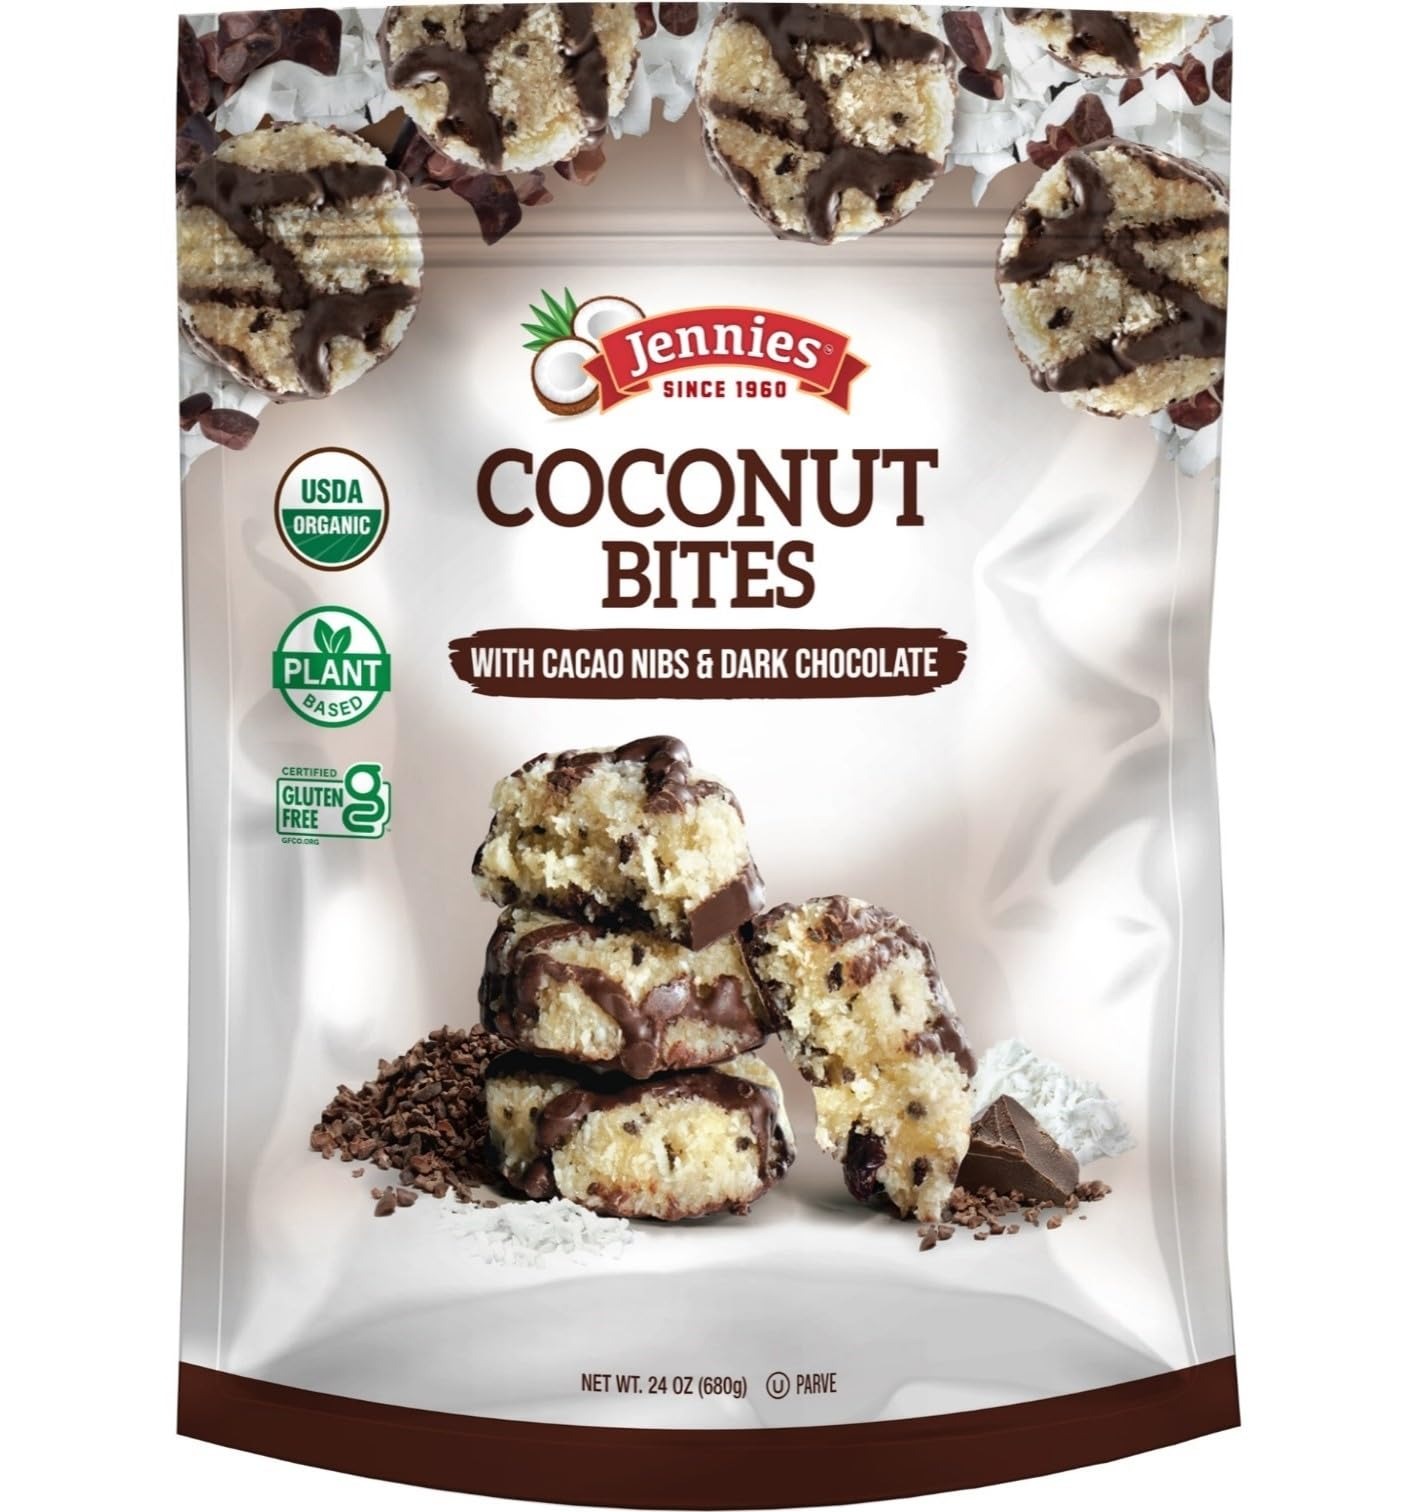
Item Name: Jennies Organic Coconut Bites, Gluten Free, Peanut Free, Non GMO (Cacao, 24 Ounce)
Bullet Point 1: NIBBLE ME THIS: Jennie’s coconut, cacao nibs and dark chocolate bite is our #1 top seller. Try one and you’ll see why! Our bite has organic, tender coconut blended with cacao nibs. These nibs come from 100% crushed cacao beans and are crunchy, flavorful, and packed with powerful nutrients and antioxidants. We coat the bottom of each bite in decadent, organic dark chocolate with more drizzled on top. Perfectly suited for the vegan diet or anyone wanting a plant-based, yummy treat.
Bullet Point 2: COCONUT HEALTH BENEFITS: Coconut contains 17 of the 20 amino acids our bodies require for protein development. In particular, coconut is packed with threonine acid that supports collagen formation, protects the central nervous system, liver, and cardiovascular system. Coconut fat is used by the liver for energy and is easily digestible. Healthy fats and protein are a smart choice for controlling blood sugar levels. Enjoy Jennie's coconut bites knowing they are good for your well-being.
Bullet Point 3: BETTER FOR YOU SNACK: Finding a wholesome snack that still tastes like dessert is always challenging. Jennies has mastered decadently sweet flavors while using only USDA certified organic ingredients. Other healthy attributes include certified gluten-free, non-GMO, peanut free, sulfite free, certified kosher, and more. Clean eating leads to a burst of natural energy. Perfect on the go snacks without the guilt. Bet you can’t eat just one!
Bullet Point 4: EXPERIENCE MATTERS: Jennies has been perfecting their delicious treats for 60 years. There are no other products available like Jennie’s organic, sulfite free coconut creations. Our recipes have been tried and tested to ensure that fresh taste in each individually wrapped delight. With just one bite, you will note the delicious taste and moist texture difference compared to others in the market.
Bullet Point 5: PROUDLY MADE IN THE USA: Jennie’s collection of scrumptious delights is made in small batches to lock in goodness with every bite.
Product Description: Jennies has been making coconut treats since 1960. A new twist on an old favorite, we've introduced this delicious fun to eat treat, Jennies Coconut Bites. Made from premium Organic ingredients in a dedicated Gluten Free, Non GMO, Peanut Free, and OU Kosher facility.
Value: 24.0
Unit: Ounce

Price: 19.99